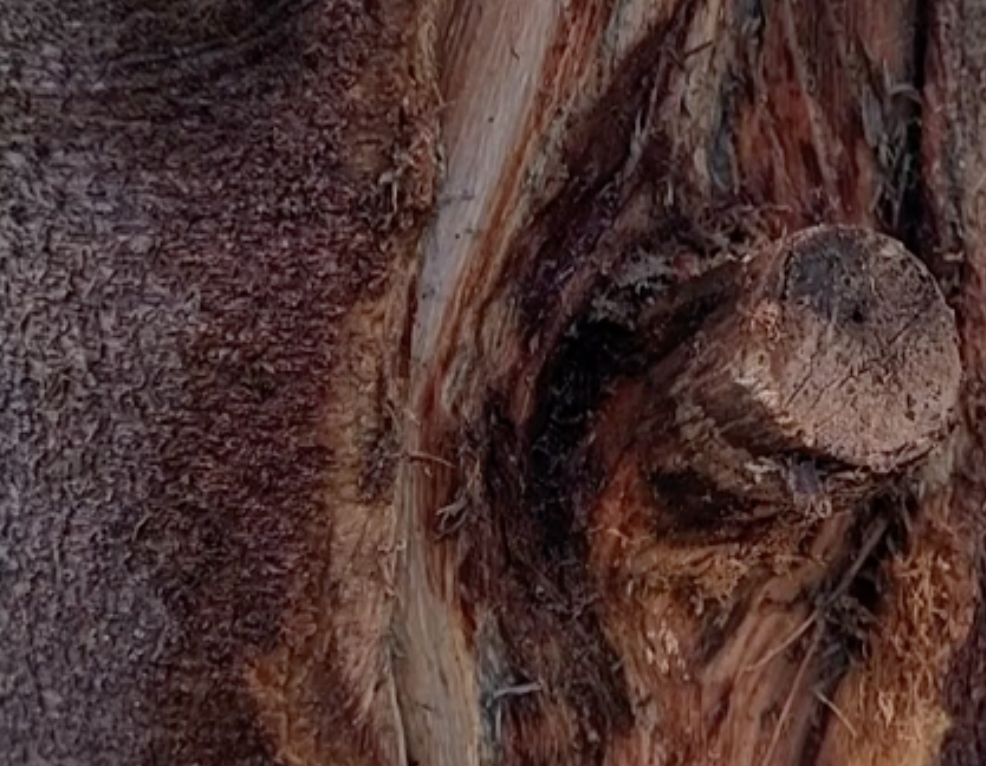
Label: stem_cracking_ gummosis